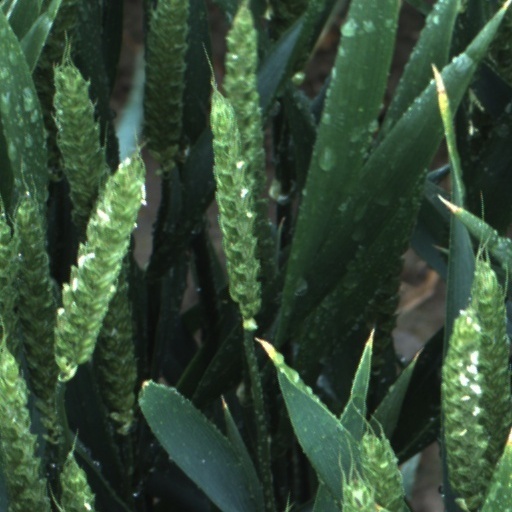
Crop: wheat